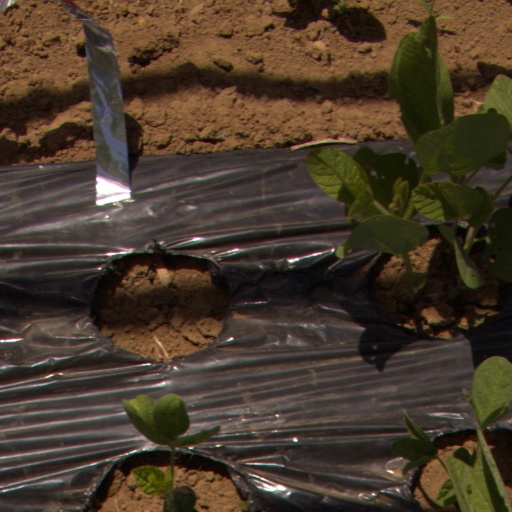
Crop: Jerusalem artichoke